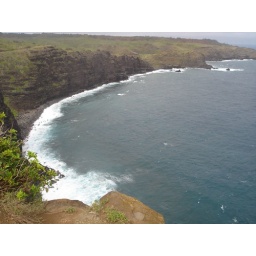
Cool looking beach near mushroom rock